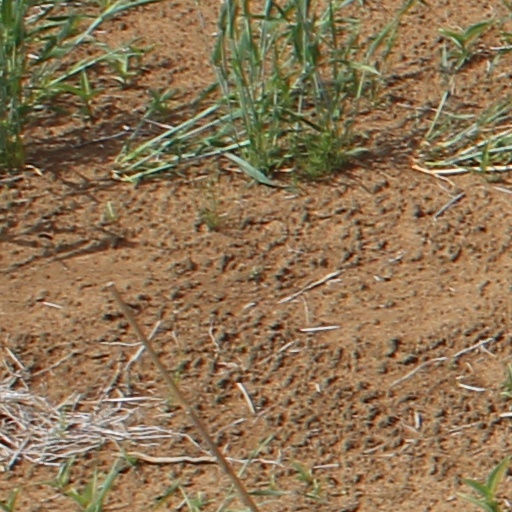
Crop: wheat